History of Club de Gimnasia y Esgrima La Plata (football)

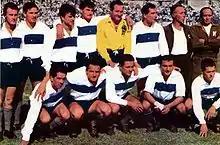
The team of 1960.

In 1960 Gimnasia y Esgrima contested the "Copa Gobernador de la Provincia de Buenos Aires Dr. Oscar Alende", a friendly competition organized by arch-rival Estudiantes. Cups' name honored Governor of Buenos Aires Province, Oscar Alende. Apart from both teams from La Plata, the cup was contested by Uruguayan Peñarol and Nacional.